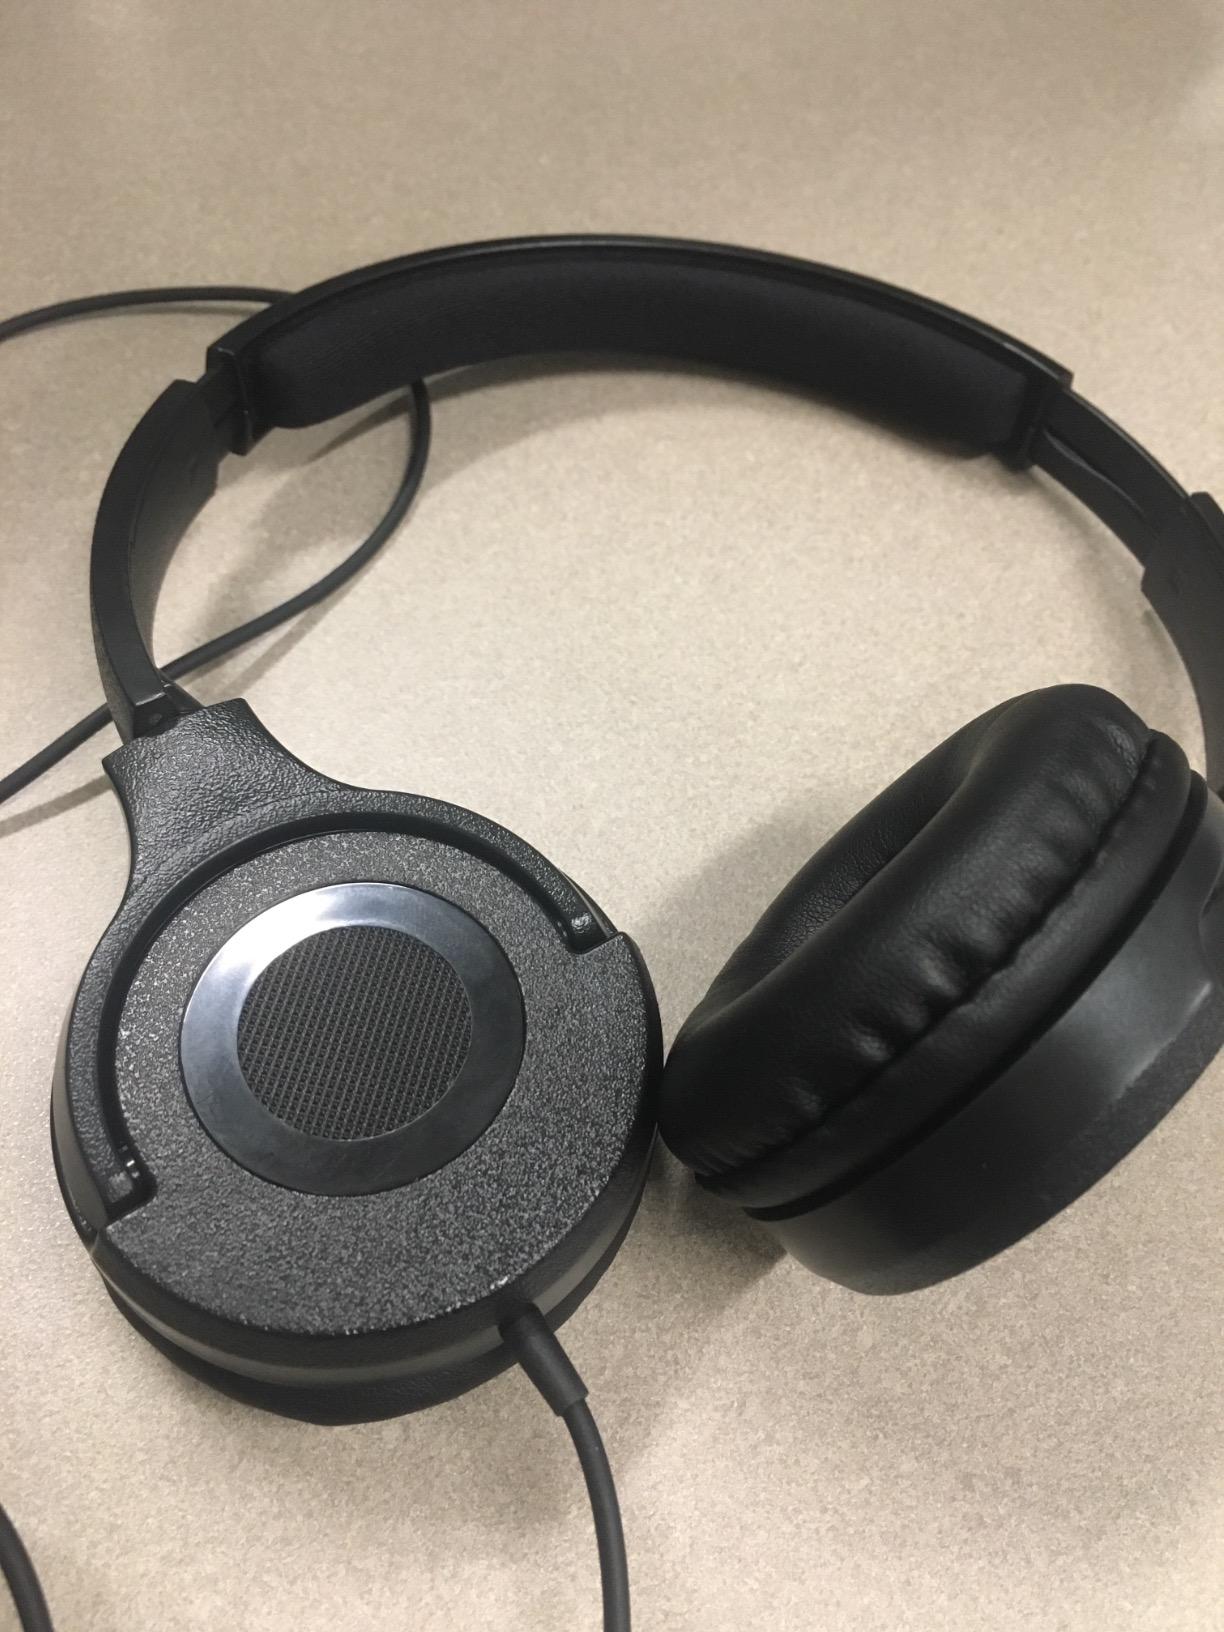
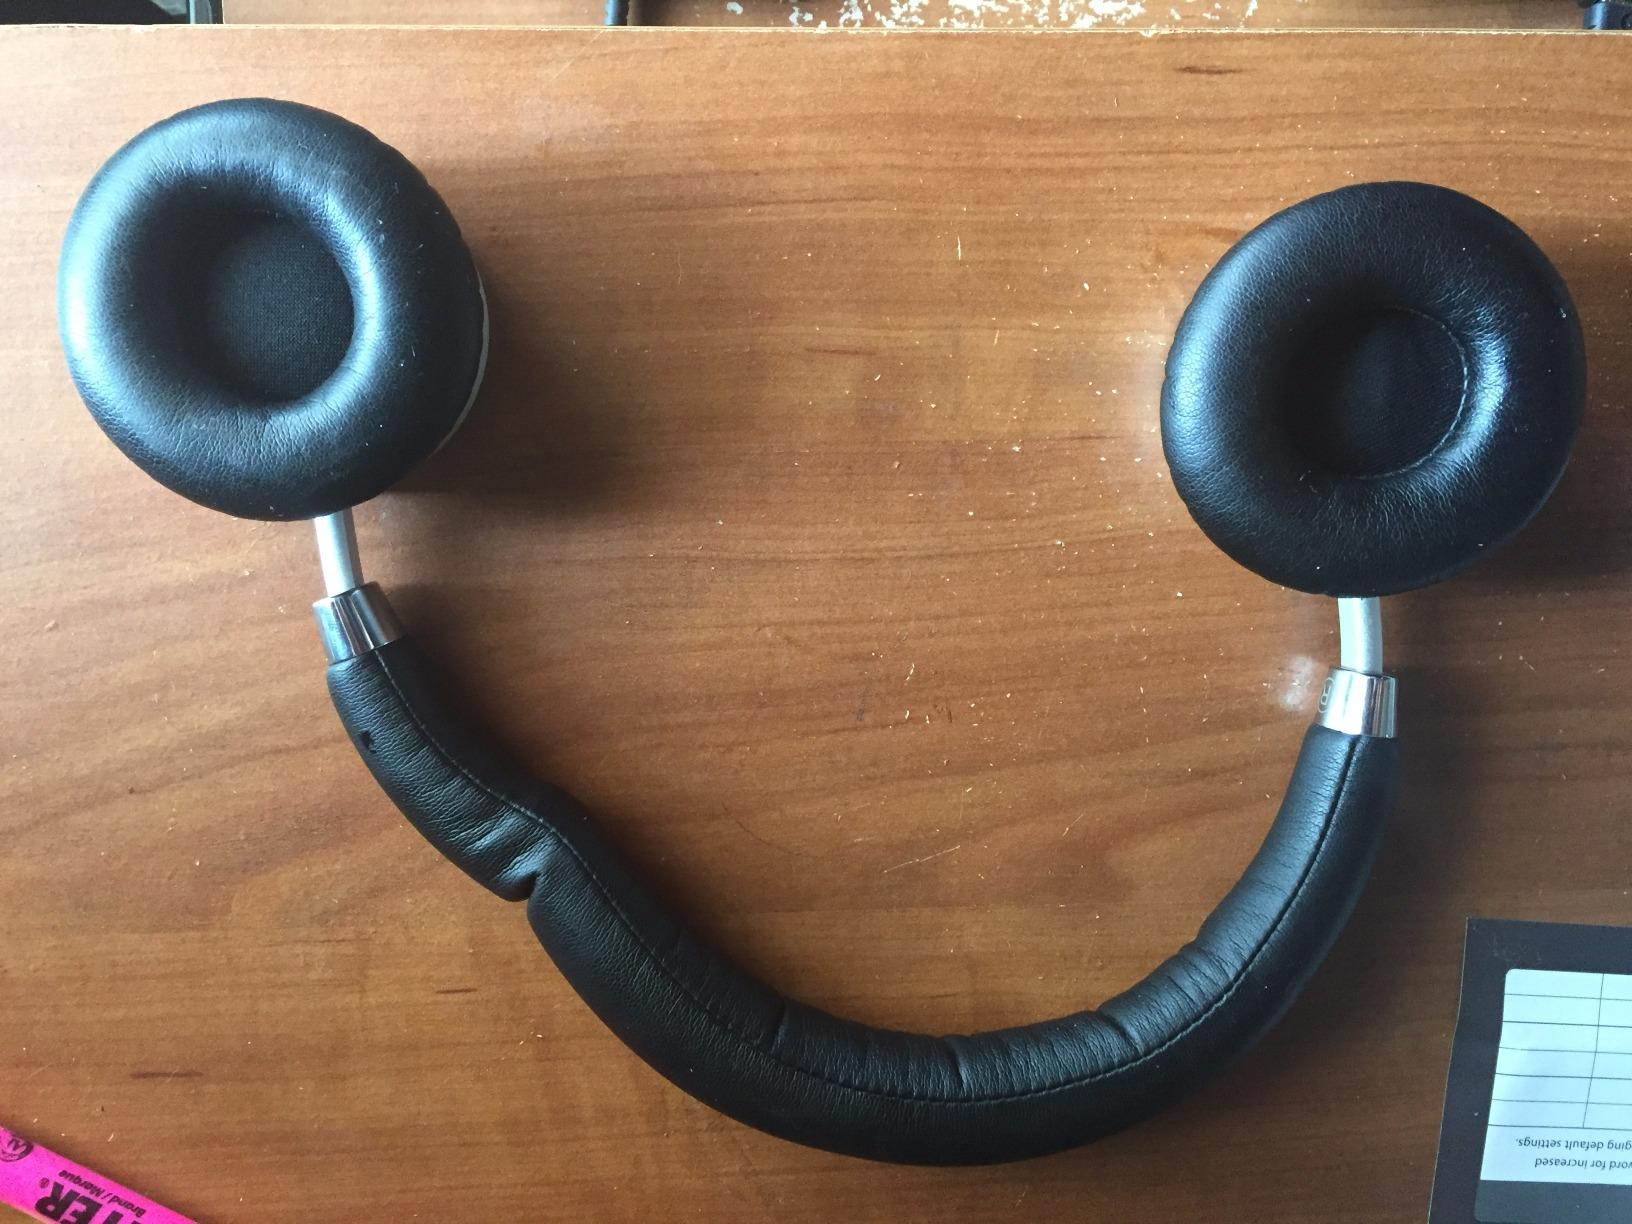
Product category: headphones
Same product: no